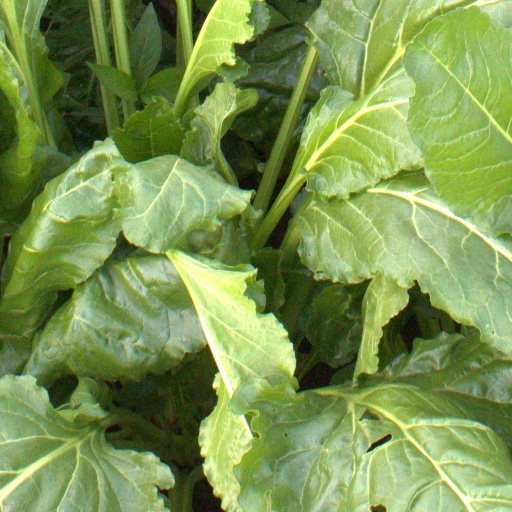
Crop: sugar beet